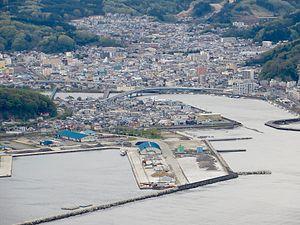
Miyako est une ville située dans la préfecture d'Iwate, au Japon.